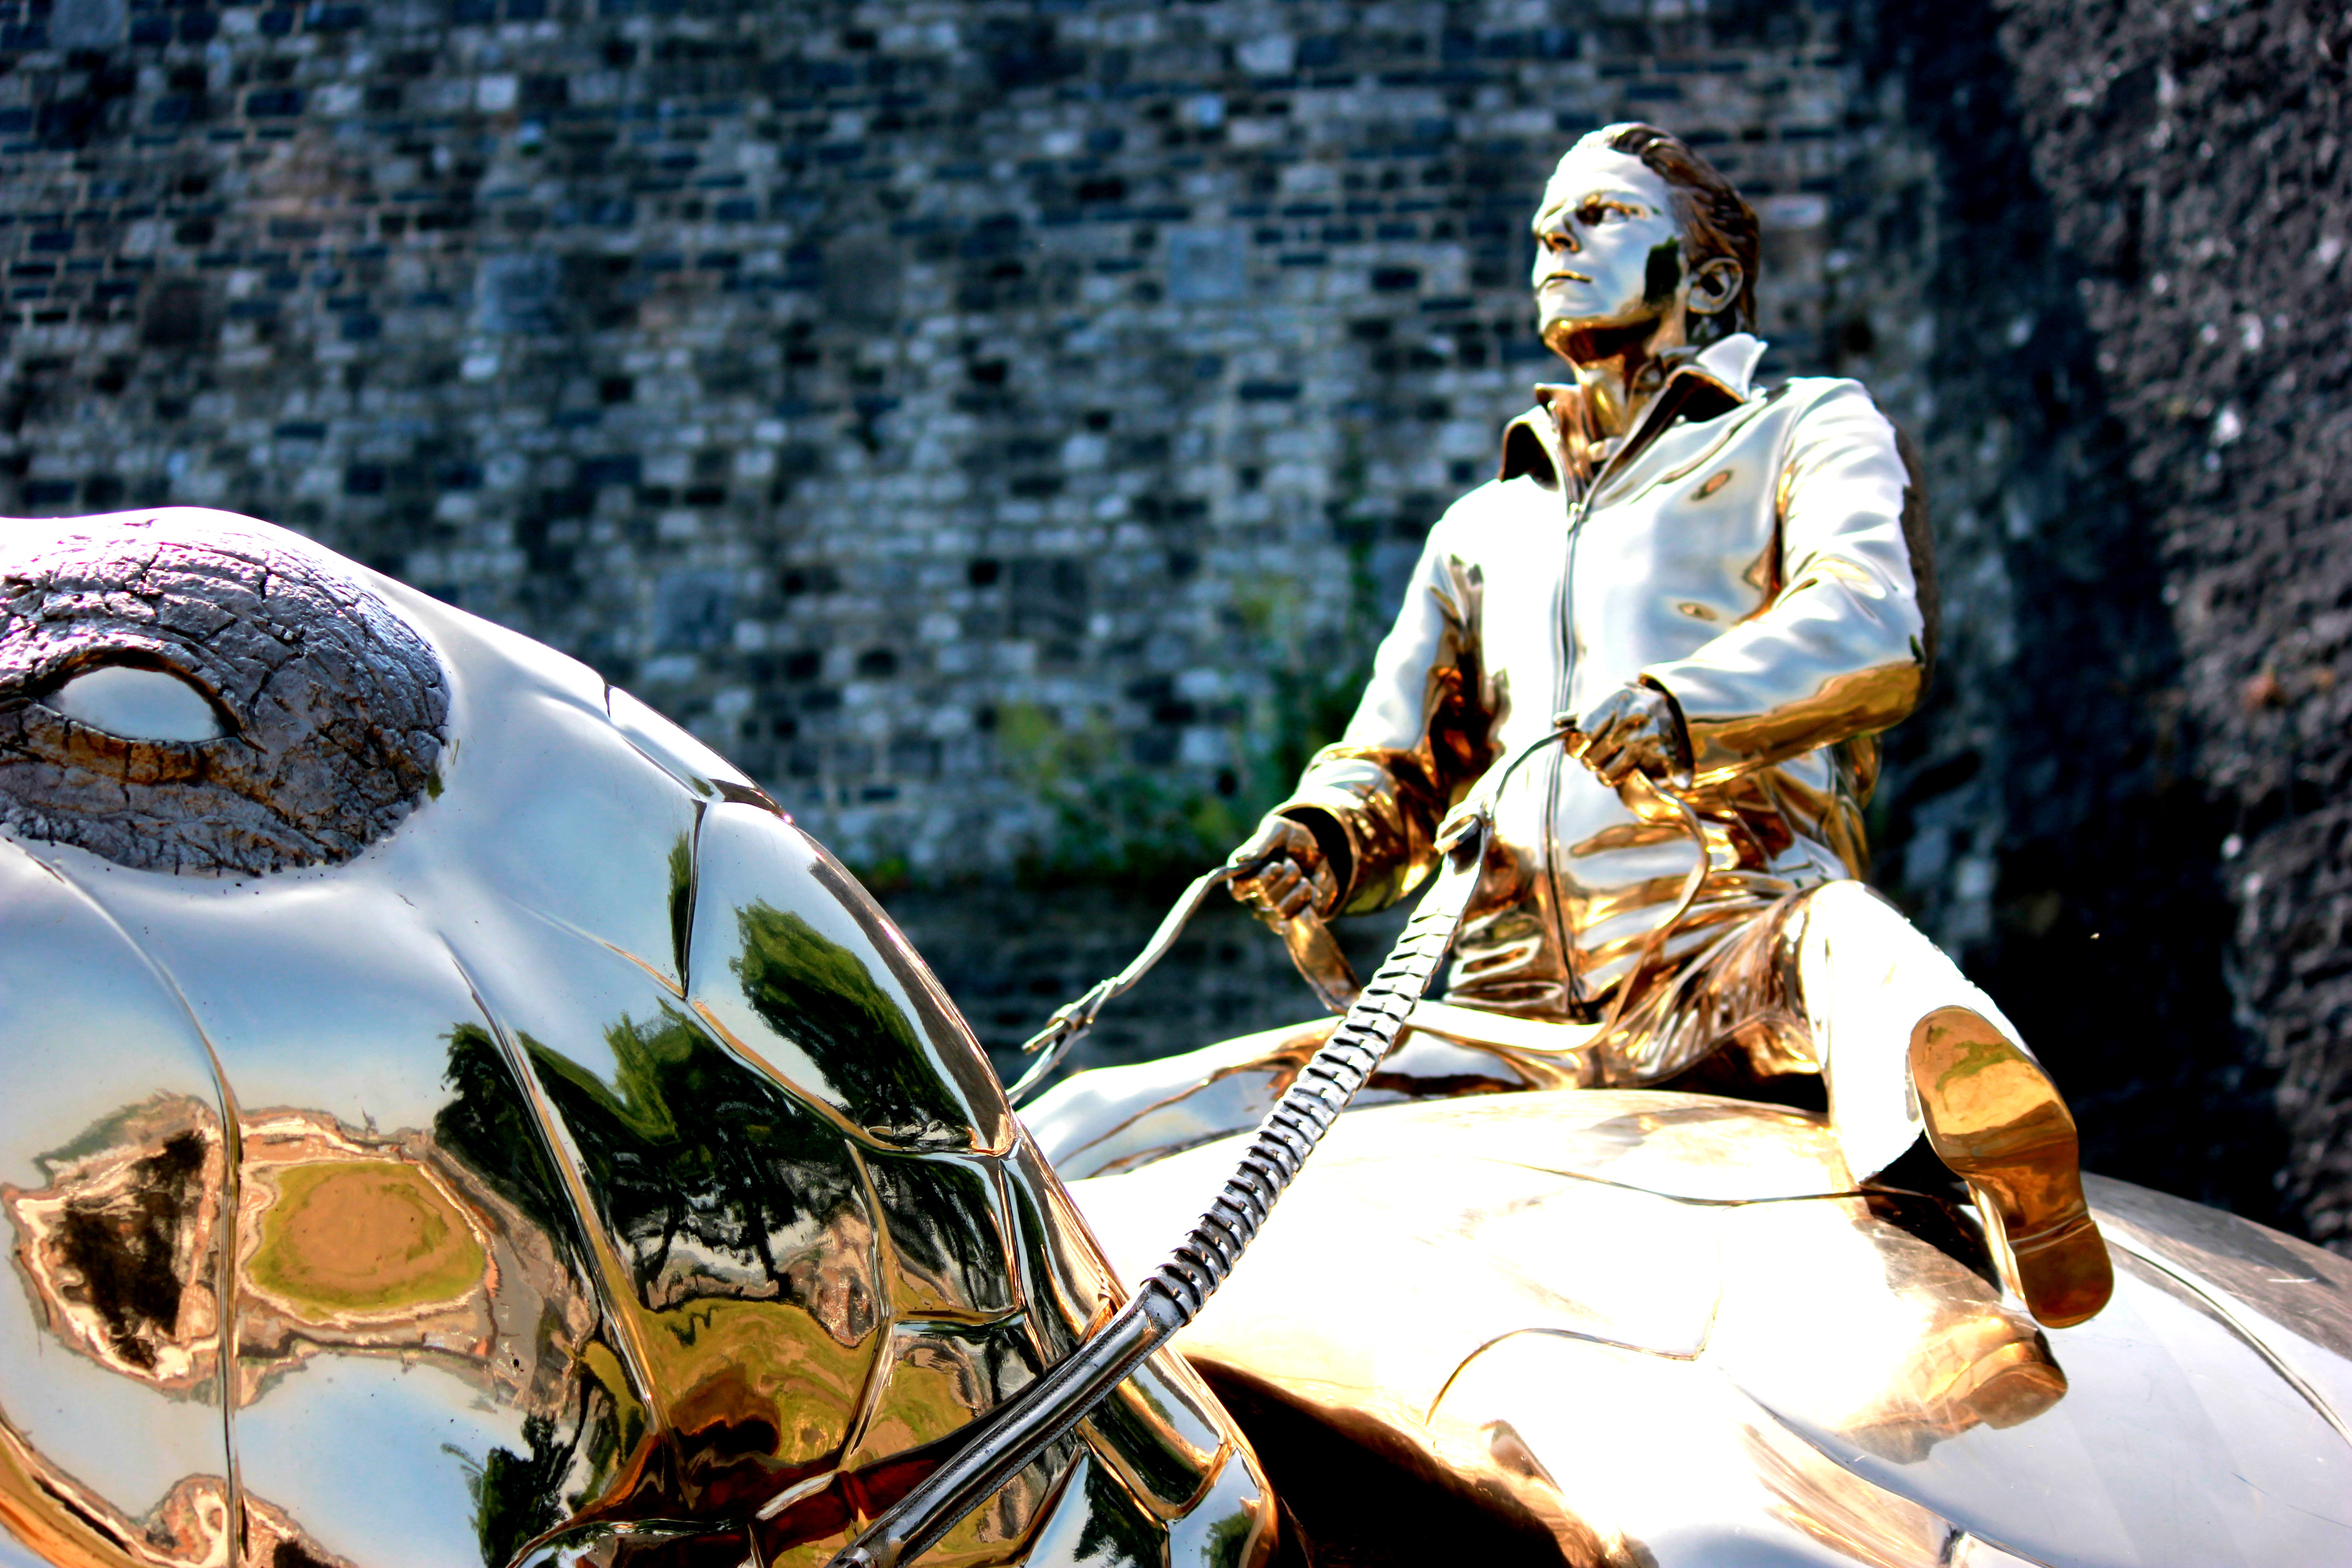
landscape, vehicle, motorcycle, turtle, belgium, sculpture, utopia, namur, january fabre